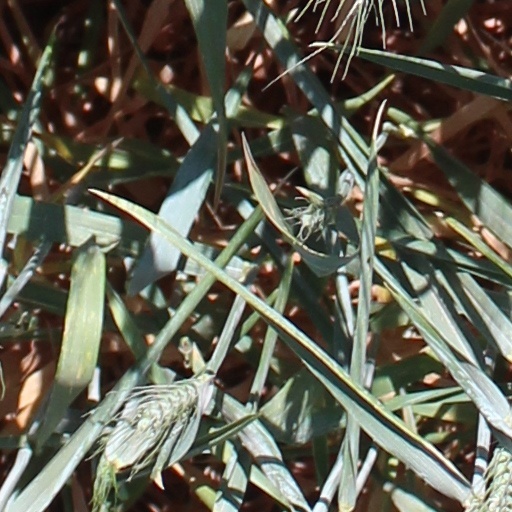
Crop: wheat